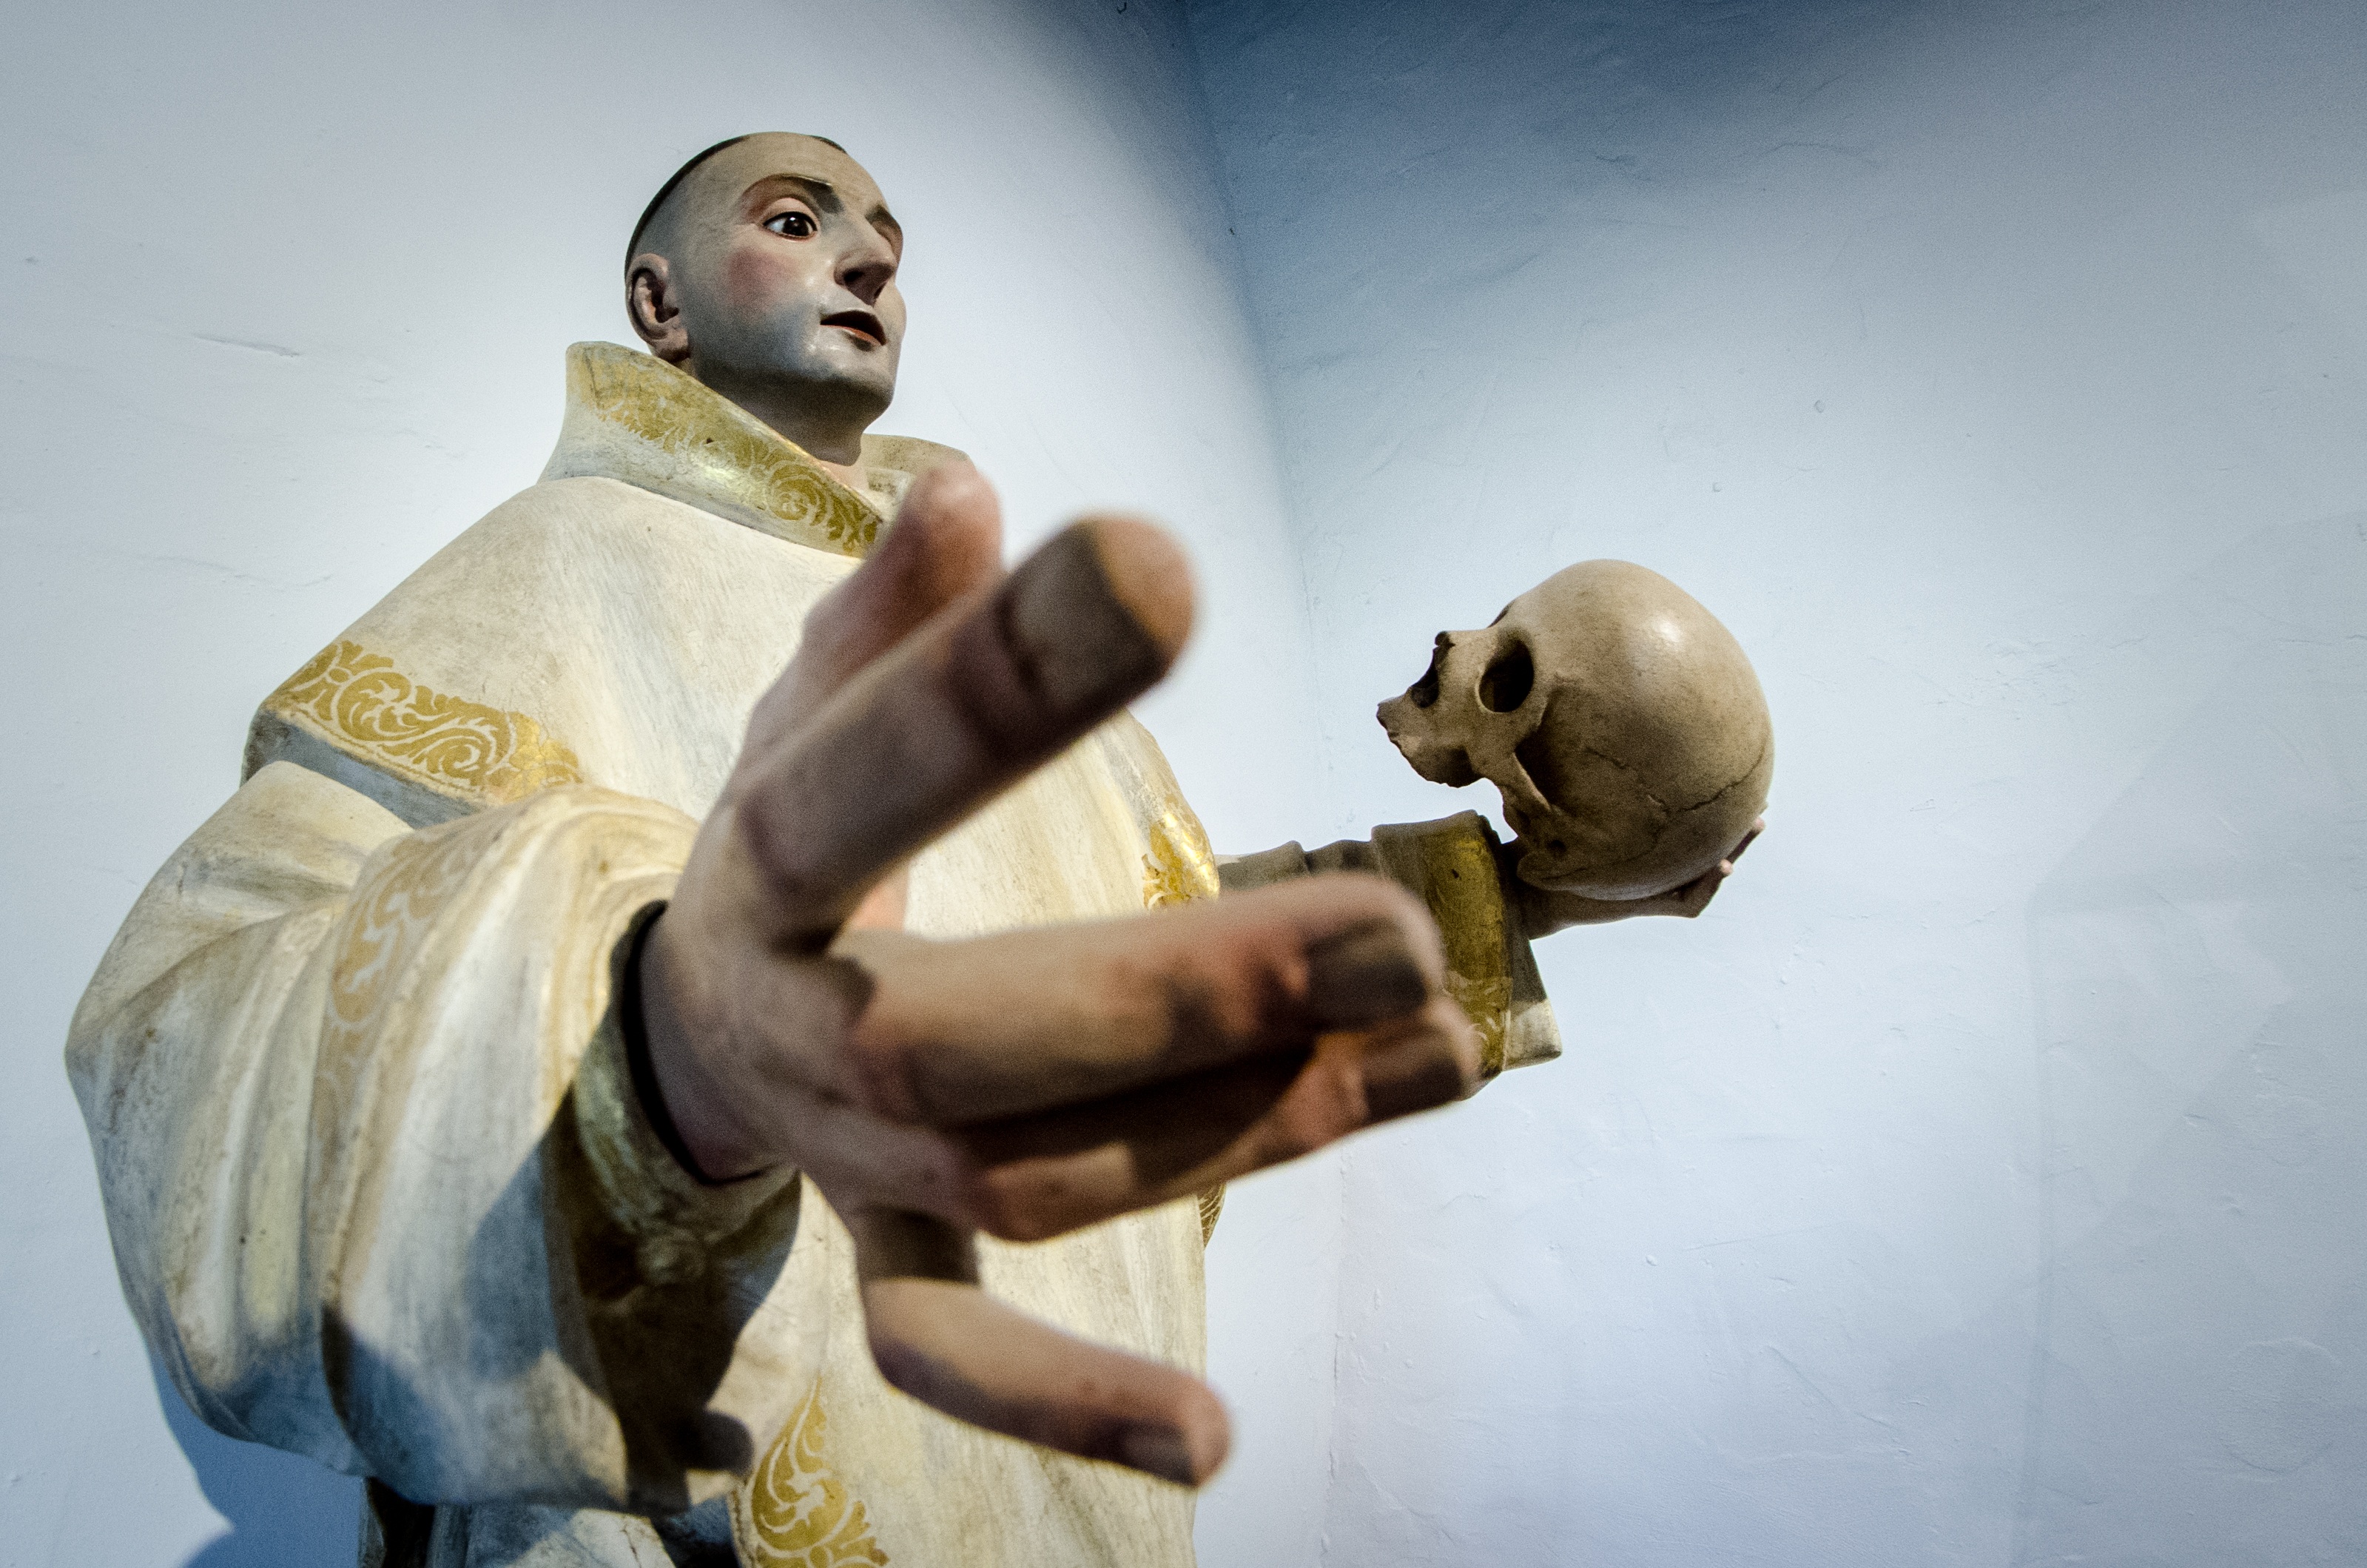
statue, death, skull, sculpture, art, holy, the figurine